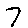
Label: 7